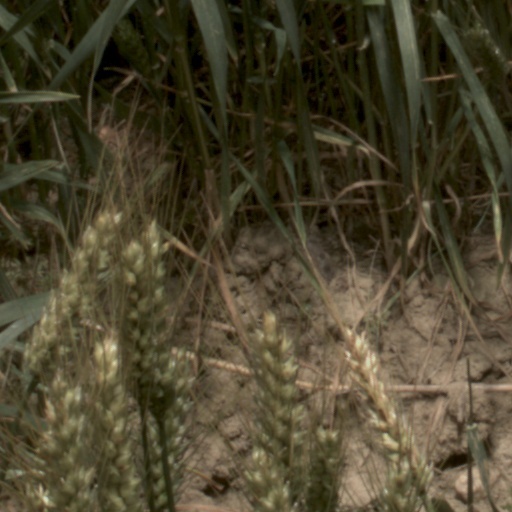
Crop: wheat